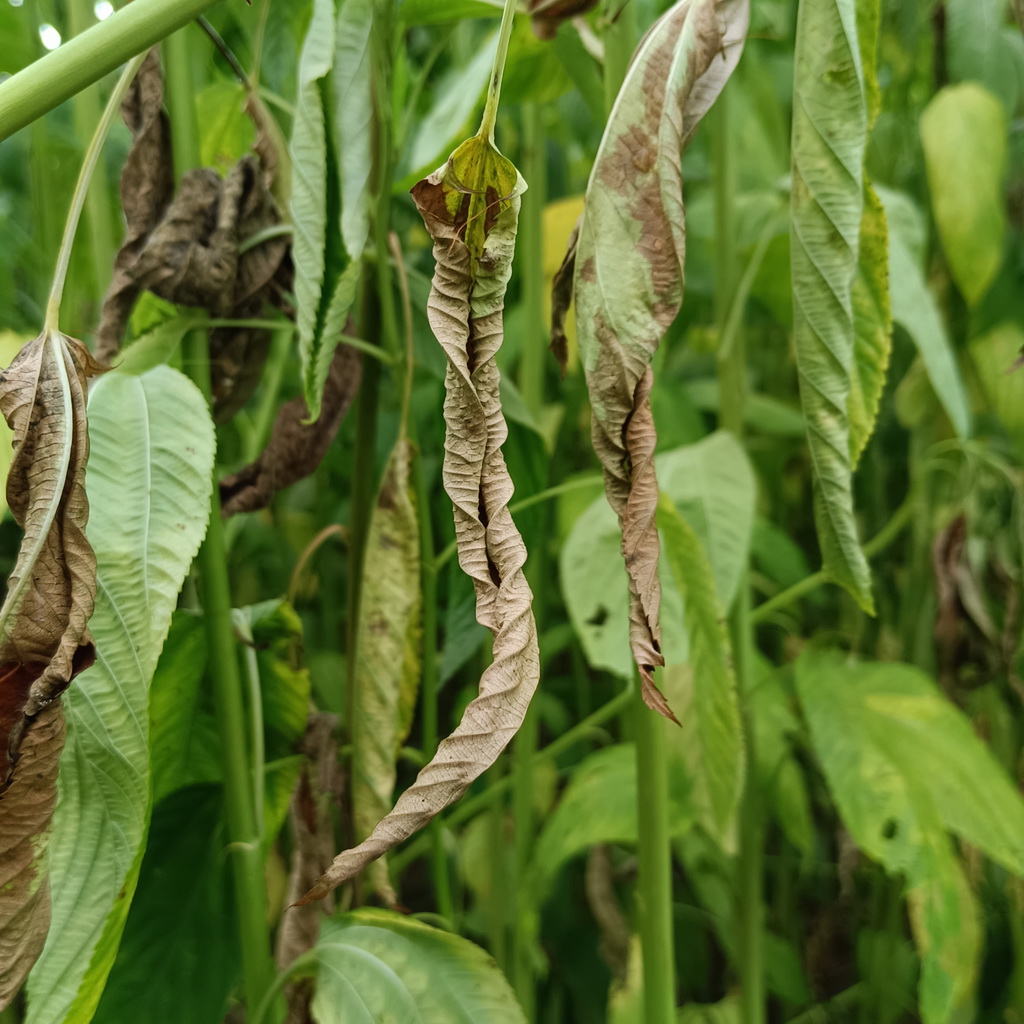
Label: Dieback